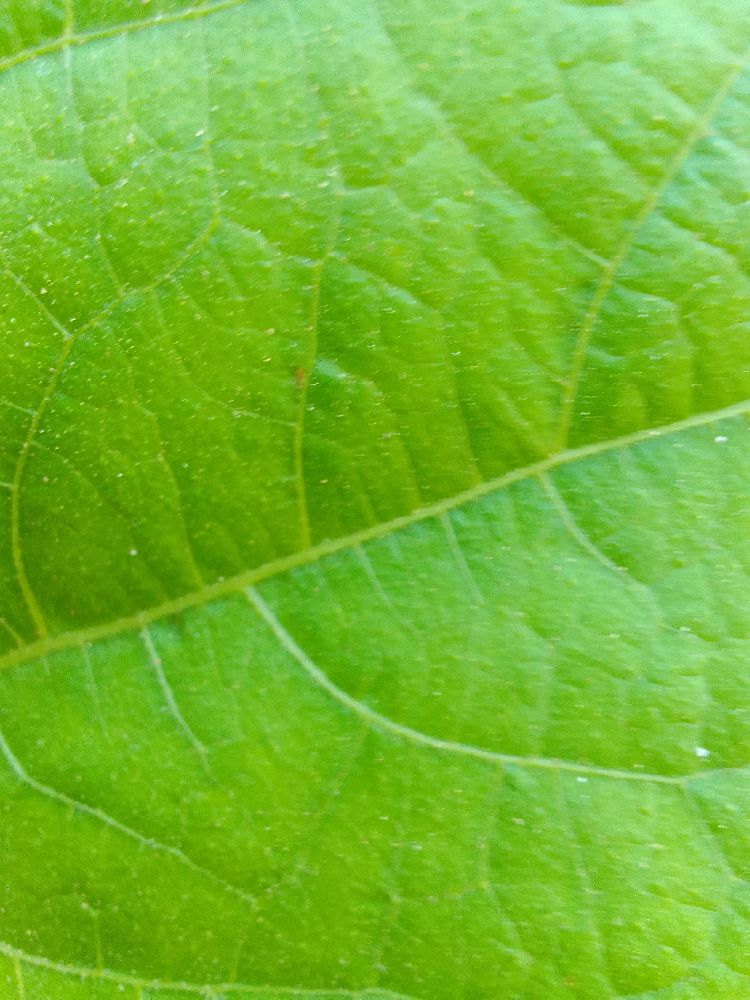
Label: healthy